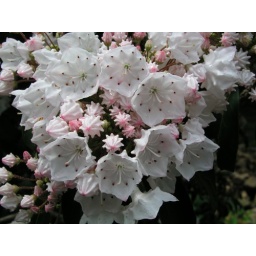
A Mountain Laurel cluster alongside a street in the tiny mountain town of Saluda, NC